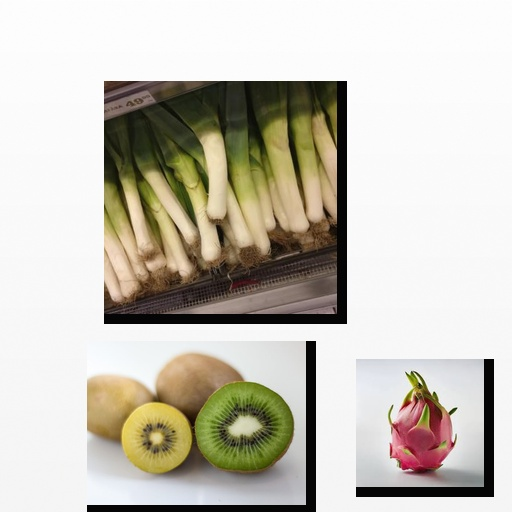
Food items: kiwi, dragon_fruit, leek